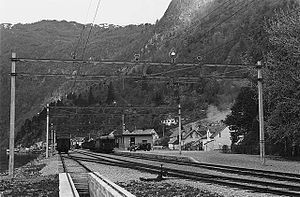
Granvin Station
Granvin Station var en jernbanestation i Norge, der var endestation for Hardangerbanen fra Voss. Den lå ved Eide i Granvin kommune, hvor Granvinselven løber ud i Granvinsfjorden, en arm af Hardangerfjorden.